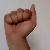
The image shows a hand gesture representing the letter 'A' in Indian Sign Language.